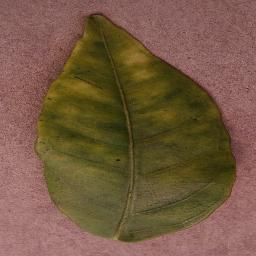
Label: Orange___Haunglongbing_(Citrus_greening)